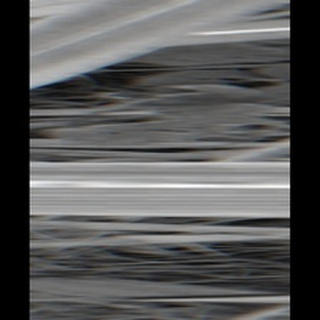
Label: sugarcane_red_rot